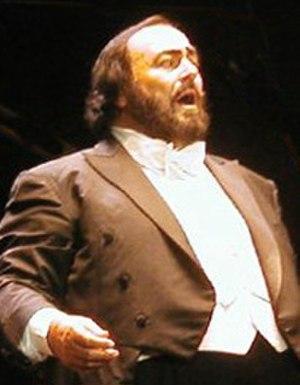
Luciano Pavarotti au Stade Vélodrome de Marseille, France, le 15 juin 2002.
Adeste fideles est un hymne traditionnel chrétien en latin chanté durant le temps de Noël et qui remonte au XVIIIᵉ siècle. Son attribution est discutée mais la musique et les paroles semblent dues à l'Anglais John Francis Wade, copiste et enseignant de musique catholique, jacobite exilé à Douai dans le nord de la France ; du moins les plus anciens manuscrits qui datent de 1750/1751 sont de sa main et signés par lui mais la composition remonterait peut-être aux années 1743/1745.
1ᵉʳ juin : Book of Longing de Philip Glass et Leonard Cohen, créé lors du Luminato Festival de Toronto.
Le Grammy Legend Award, ou le Grammy Living Legend Award, est un prix spécial de mérite accordé aux artistes lors d'une cérémonie créée en 1958 et qui s'appelait à l'origine « Gramophone Awards ». Des distinctions dans plusieurs catégories sont présentées lors de la cérémonie chaque année par le National Academy of Recording Arts and Sciences des États-Unis pour des réalisations exceptionnelles dans le secteur de la musique.